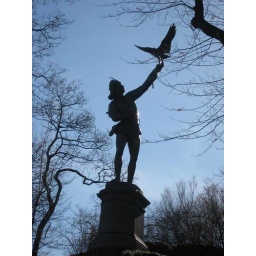
Central Park statue against a blue sky